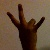
The image shows a hand gesture representing the number 7 in Indian Sign Language.